Evdokiya Popadinova

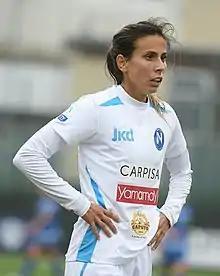
Popadinova in 2020

Evdokiya Dimitrova Popadiynova (born 26 October 1996) is a Bulgarian professional footballer who last played as a forward for Australian A-League Women club Brisbane Roar and the Bulgaria women's national team. She previously played for Sportika Blagoevgrad in the Bulgarian Women's League, Bristol Academy in the English FA WSL, London Bees in the English FA WSL 2, Northwestern Ohio Racers in the American National Association of Intercollegiate Athletics, Florida Gulf Coast Eagles in the American NCAA Division I, AaB in the Danish Women's League, Napoli and Sassuolo in the Italian Serie A, and Lazio in the Italian Serie B.